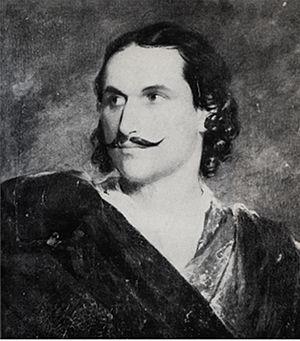
Edward John Trelawny, né le 13 novembre 1792, probablement en Cornouailles et mort le 13 août 1881 à Sompting est un biographe, romancier et aventurier anglais connu pour son amitié avec les poètes romantiques anglais Lord Byron et Shelley.